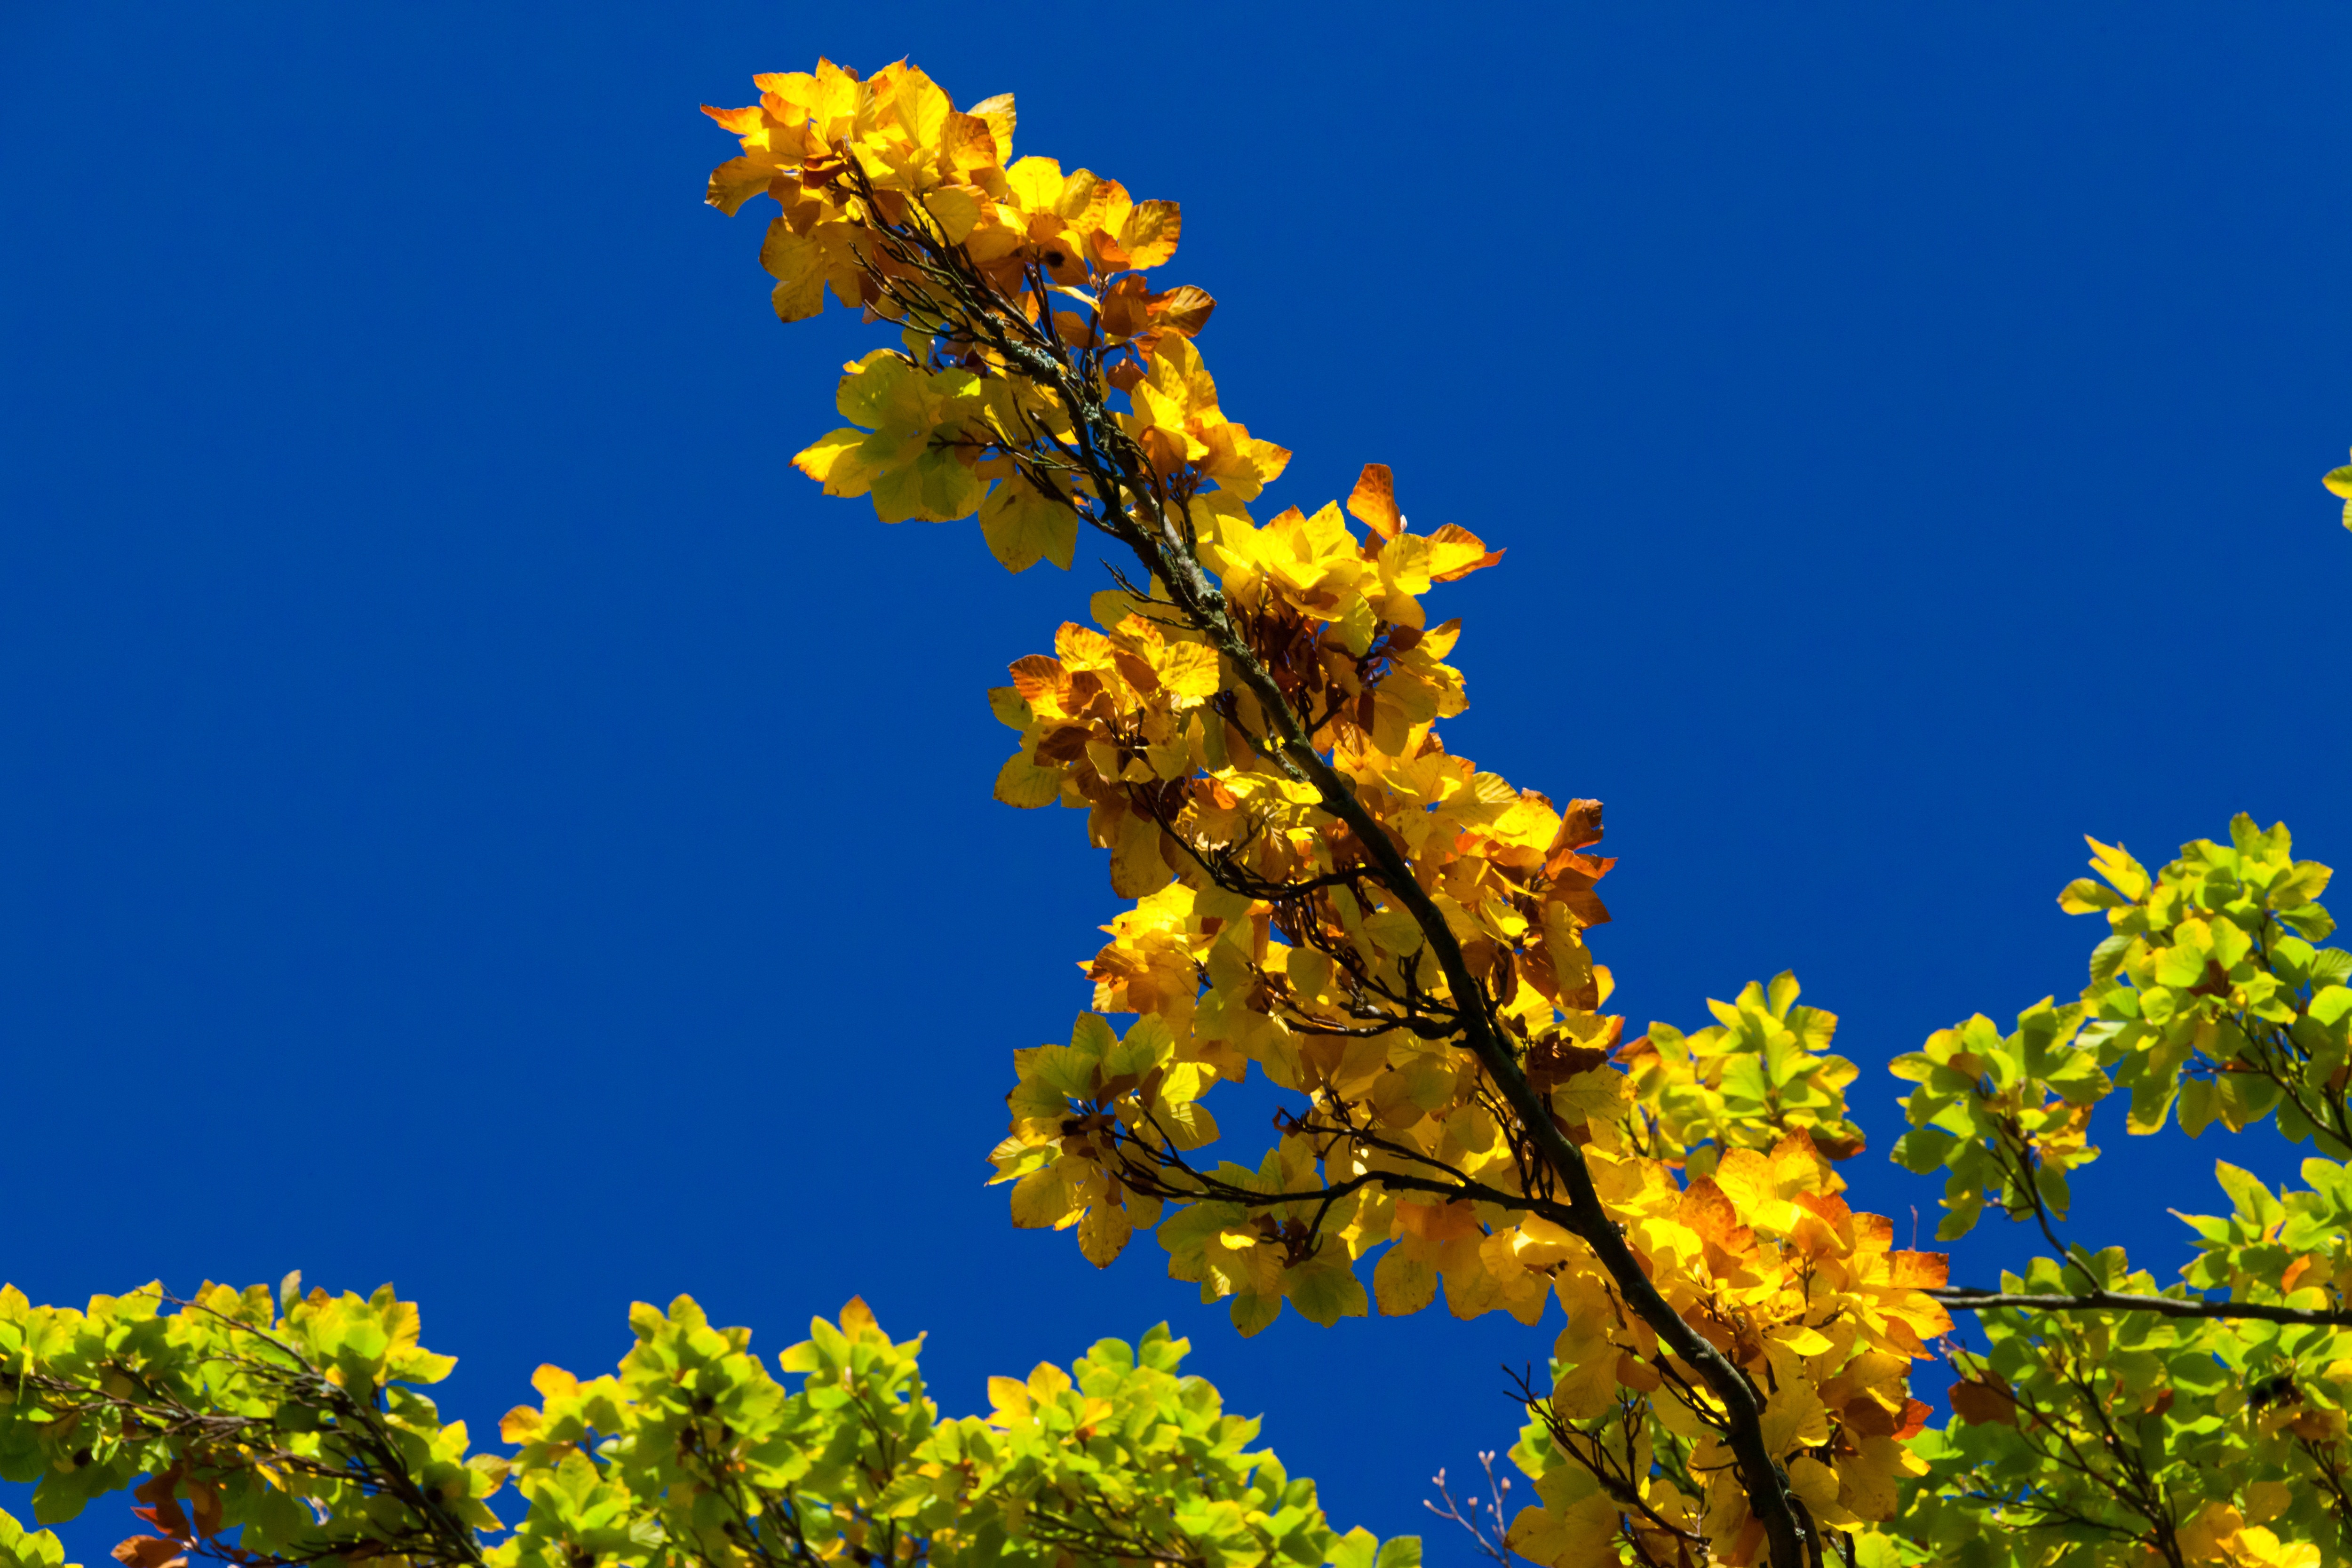
tree, nature, branch, blossom, plant, sky, sunlight, texture, leaf, fall, flower, orange, pattern, red, produce, color, autumn, botany, yellow, flora, season, rapeseed, wildflower, leaves, shrub, bright, ecosystem, beech, flowering plant, maidenhair tree, woody plant, land plant